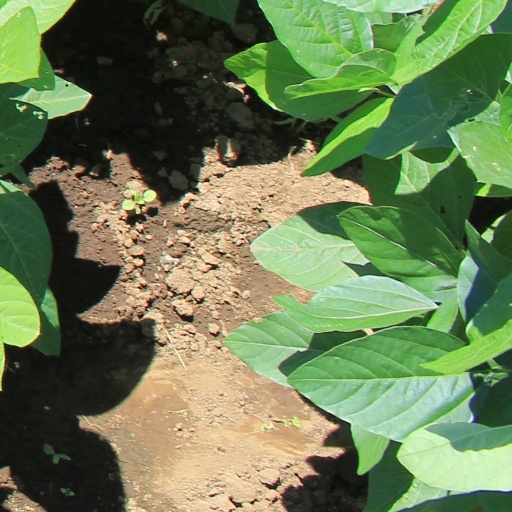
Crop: soybean